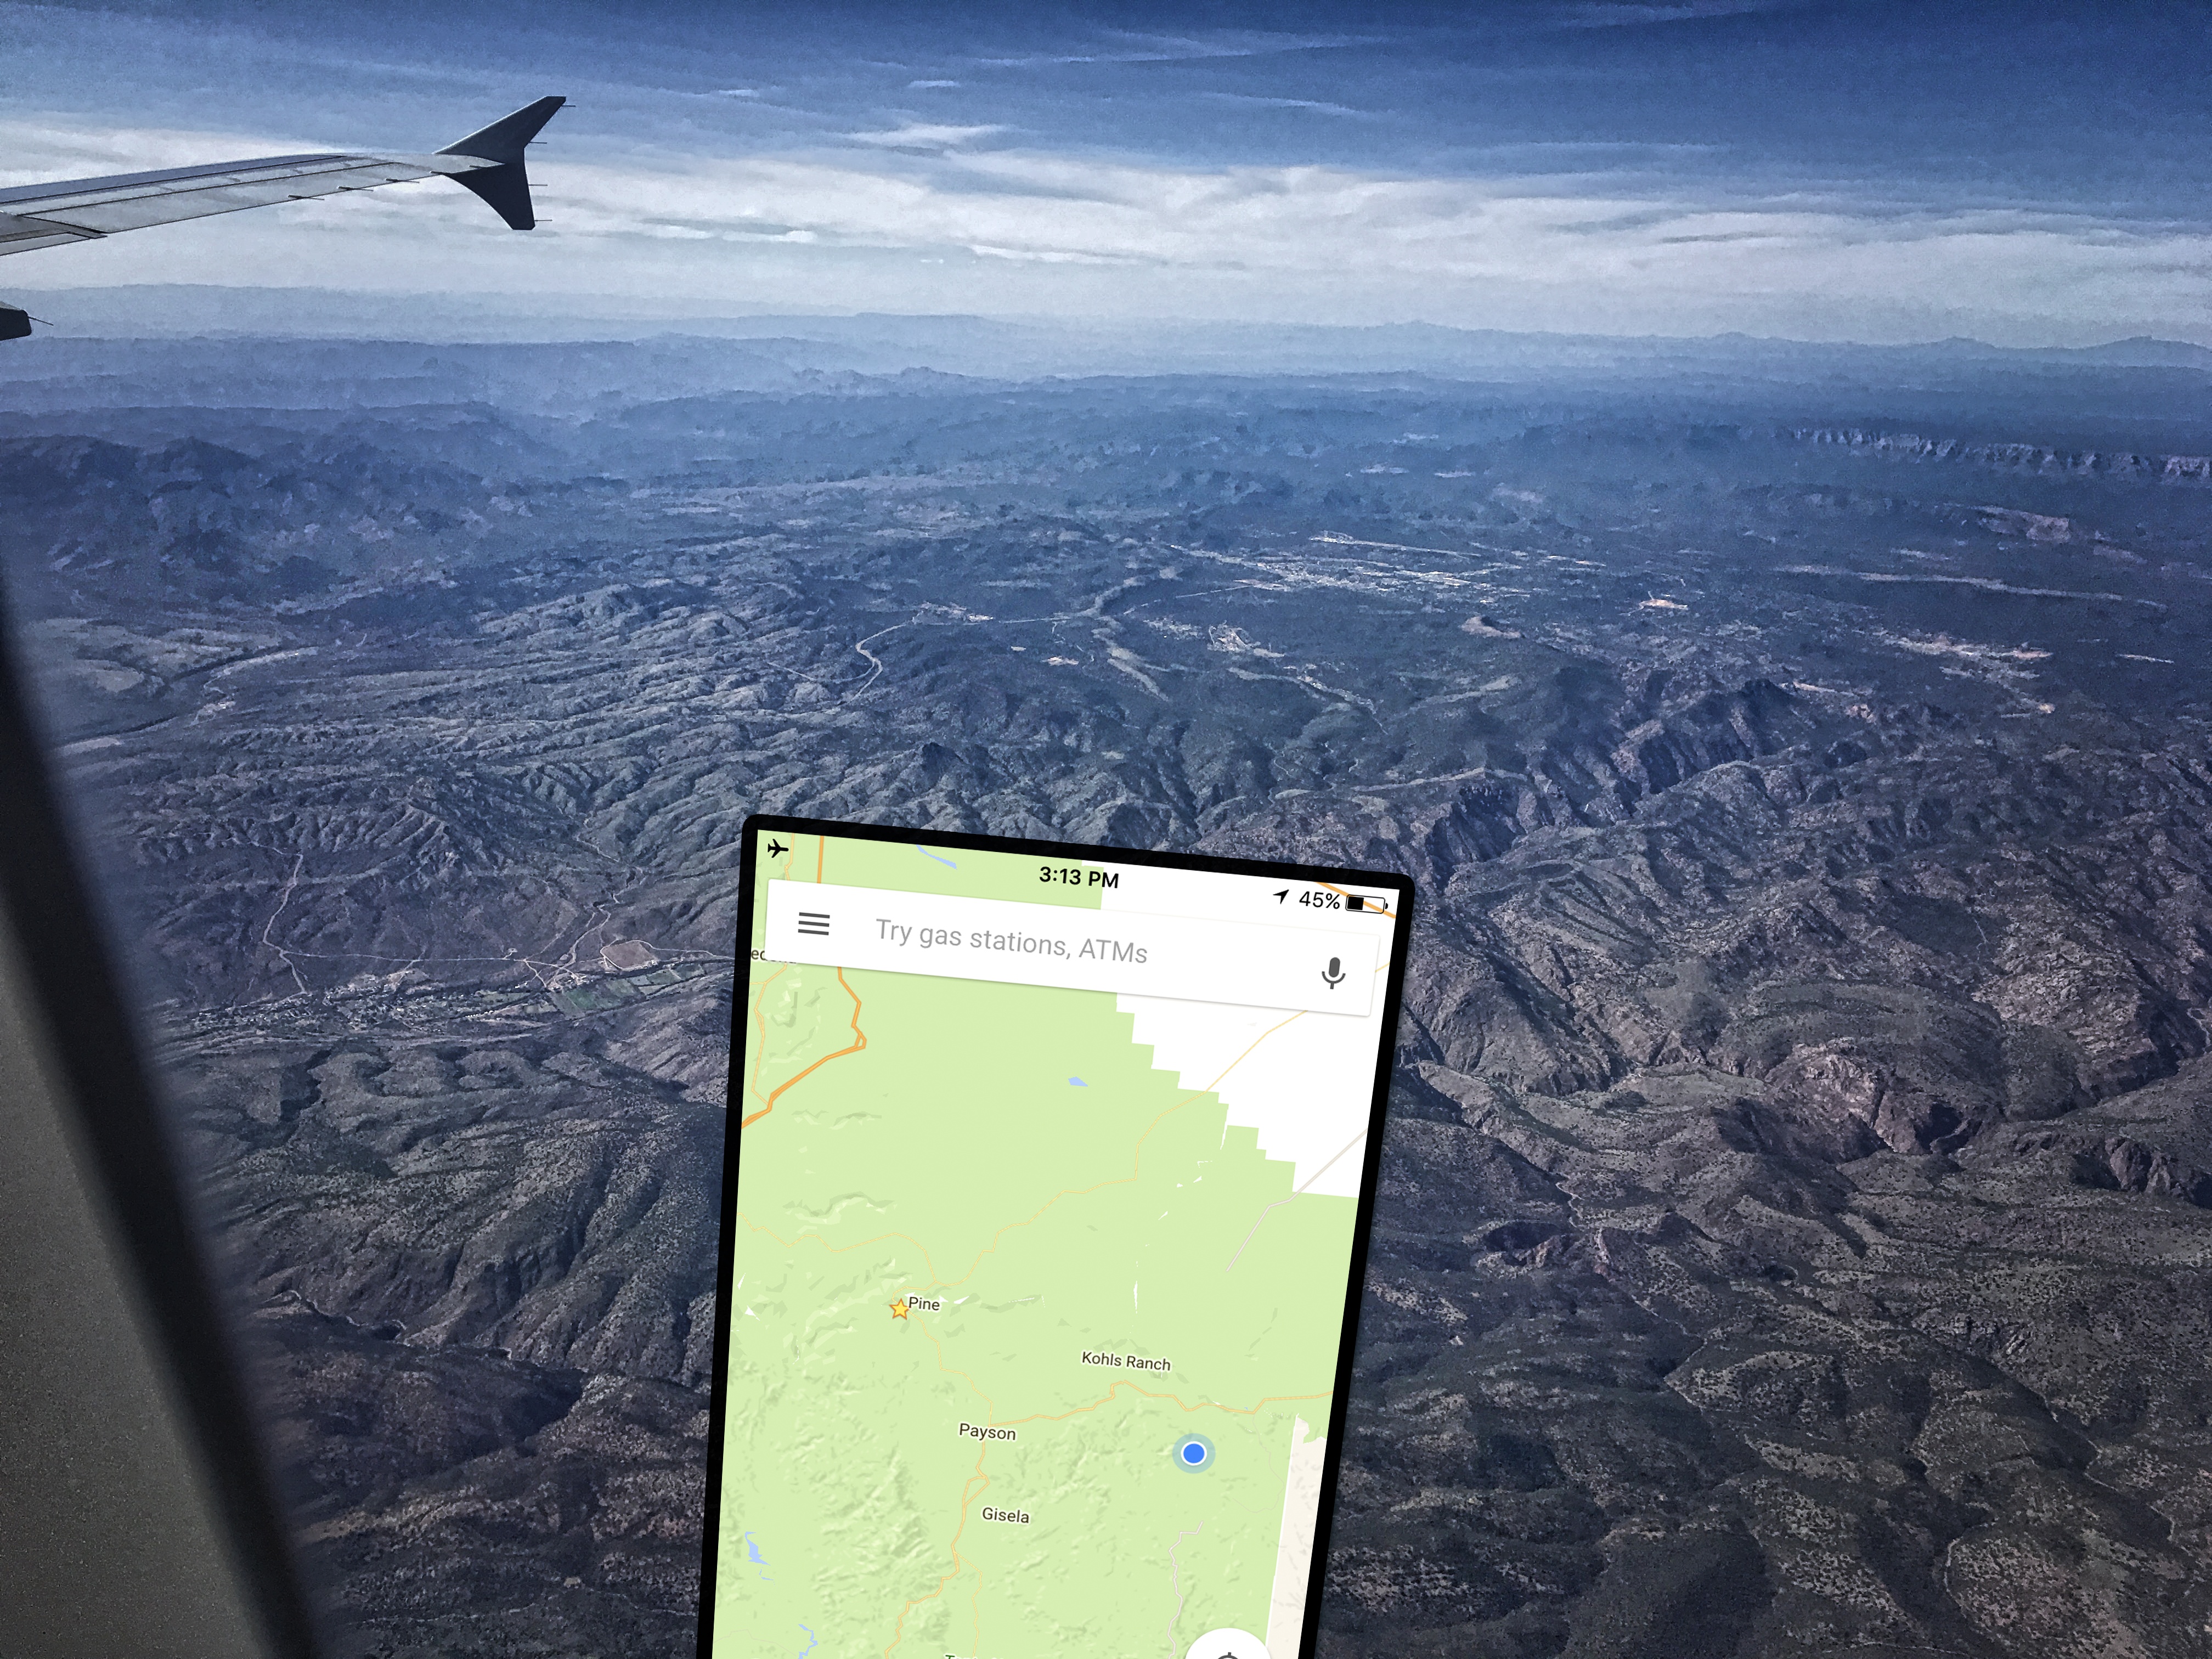
wing, aviation, flight, plain, screenshot, aerial photography, atmosphere of earth